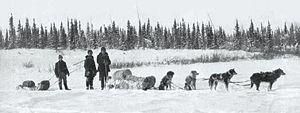
Photographie, Attelage de chiens tirant un traîneau chargé de marchandises de la brigade de topographes du chemin de fer de la baie d'Hudson, Petite rivière Churchill, Man., Hugh A. Peck, Décembre 1908, Sels d'argent - Gélatine argentique - 7.6 x 13.2 cm
Le traîneau, ou traineau, désigne un véhicule au sens générique, très souvent sans roues et équipé de patins sous les rebords latéraux de la caisse ou du système de portage, véhicule simplement traîné en utilisant une force motrice animale ou humaine, c'est-à-dire tiré ou tracté, au sens premier du verbe traîner, par un ou plusieurs être vivant attelé. Au XVIIIᵉ siècle, avec la mutation des transports et surtout des équipements et infrastructures en liaison avec l'essor des industries manufacturières, ce mode de transport s'est raréfié ou cantonné à des milieux sociaux marginalisés, comme l'atteste à cette époque la perte souvent irrémédiable des vocables et termes spécifiques du traînage en de multiples langues d'Europe occidentale.